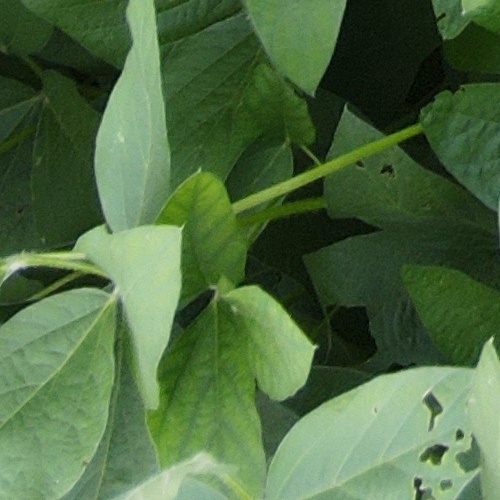
Label: Caterpillar